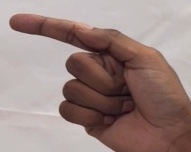
ASL sign: G